Dyckman Street station (IRT Broadway–Seventh Avenue Line)

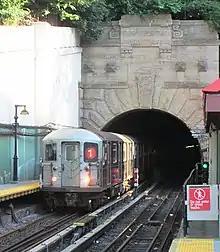
A northbound 1 train exits the tunnel portal just south of the station. The northbound platform, at left, was extended between 1910 and 1911.

To address overcrowding, in 1909, the New York Public Service Commission proposed lengthening the platforms at stations along the original IRT subway. As part of a modification to the IRT's construction contracts made on January 18, 1910, the company was to lengthen station platforms to accommodate ten-car express and six-car local trains. In addition to $1.5 million (equivalent to $ million in ) spent on platform lengthening, $500,000 (equivalent to $ million in ) was spent on building additional entrances and exits. It was anticipated that these improvements would increase capacity by 25 percent. The northbound platform at the Dyckman Street station was extended to the south, with a new retaining wall being constructed. The southbound platform was not lengthened. Six-car local trains began operating in October 1910, and ten-car express trains began running on the West Side Line on January 24, 1911. Subsequently, the station could accommodate six-car local trains, but ten-car trains could not open some of their doors.